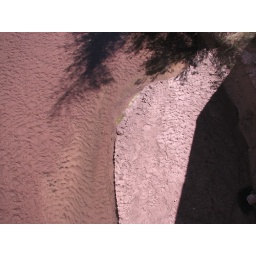
Water, shadows, sand and animal tracks in a desert river